Sheldon & Tracy Levy Student Learning Centre

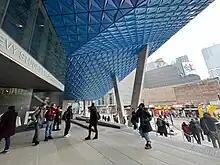
Toronto Metropolitan Universities Student Learning Centre Yonge street entrance populated in the winter

Two architectural firms were chosen to design the centre, these were New York architect Craig Dykers of Snøhetta architecture firm along with Zeidler Partnership Architects of Toronto, the project was given $45 million in funding from the government of Ontario with an overall budget of $112 million. TMU secured funding in 2008 and construction started on May 30, 2012, as community members and government officials gathered for a ceremony where TMU broke ground on the project. The building was completed in 2015 and first opened to students on September 1, 2015. The SLC is approximately 160,000 square feet and has a total of 8 floors including a rooftop terrace that is not accessible to the public. The university's president at the time of the projects conception was Sheldon Levy, and the project was initially inspired by the universities master plan, released in early 2008.